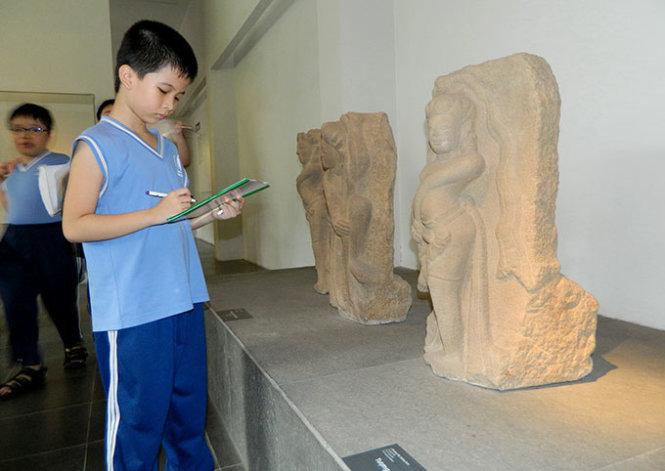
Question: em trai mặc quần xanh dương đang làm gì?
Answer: đang ghi chép